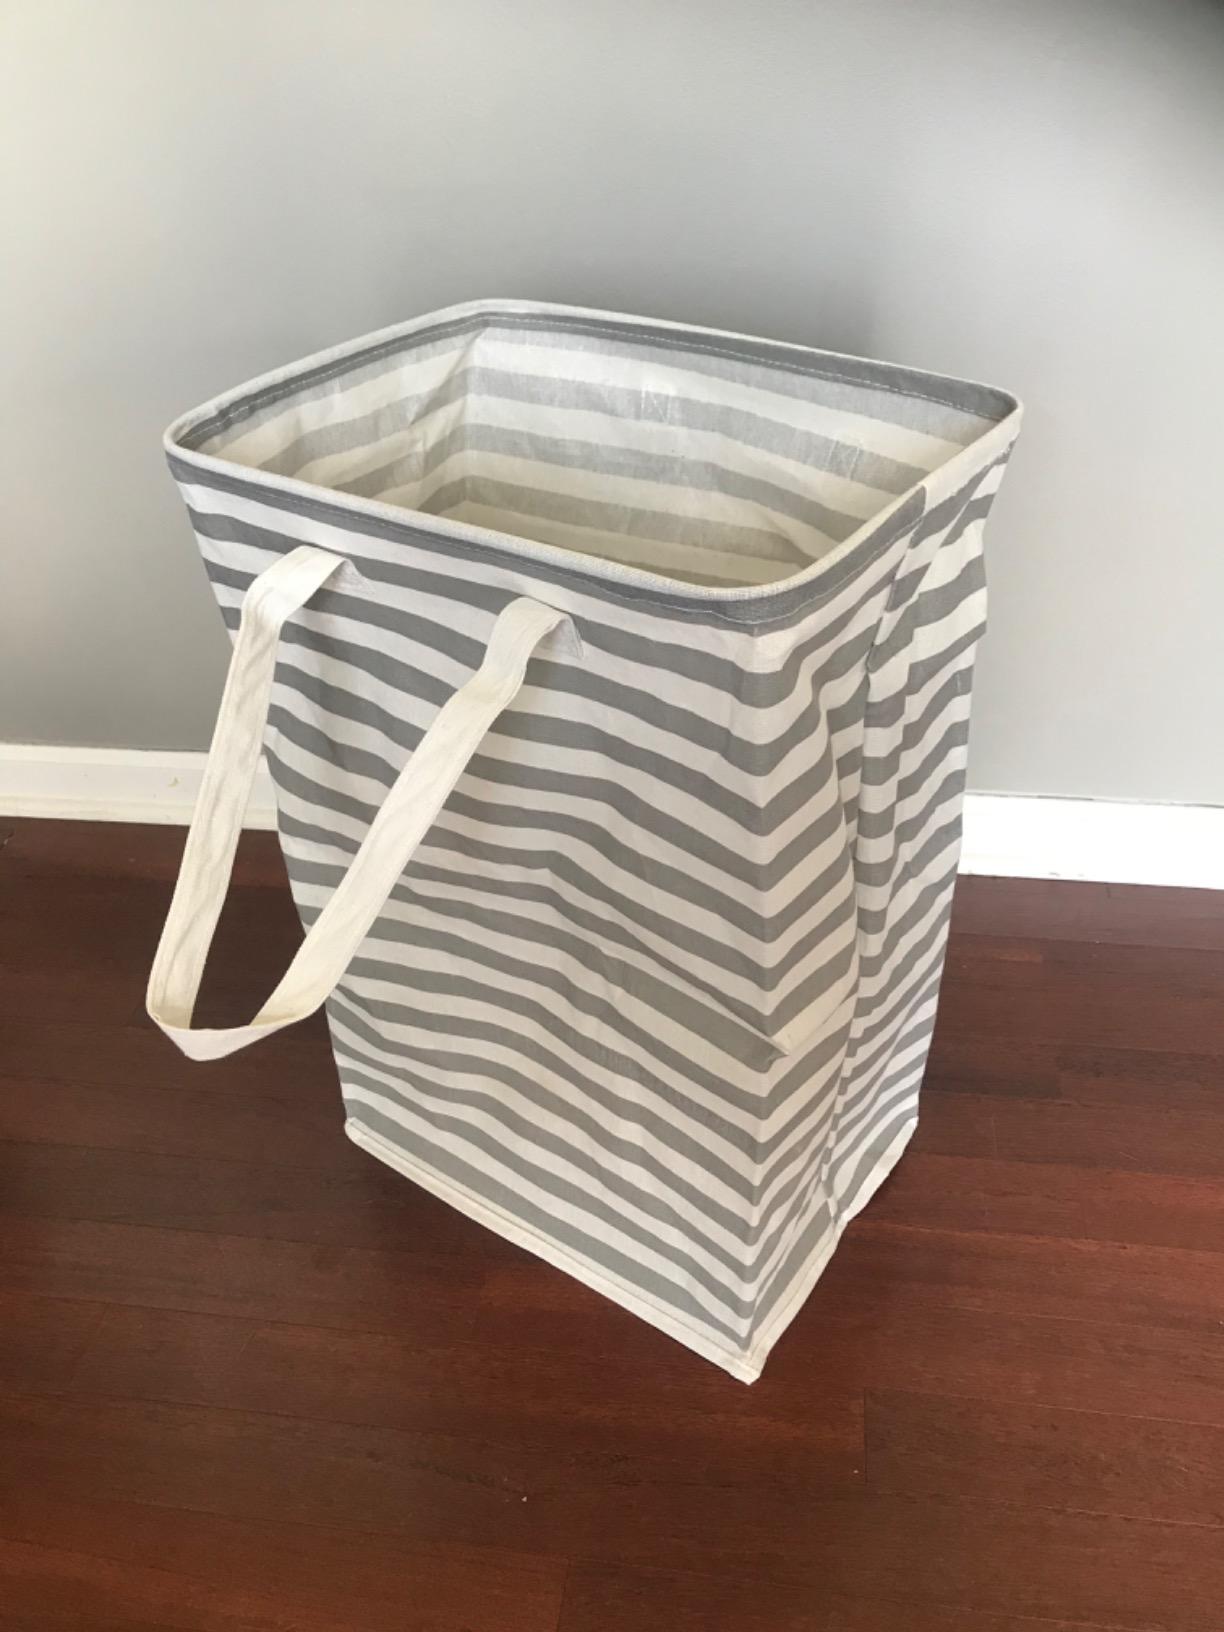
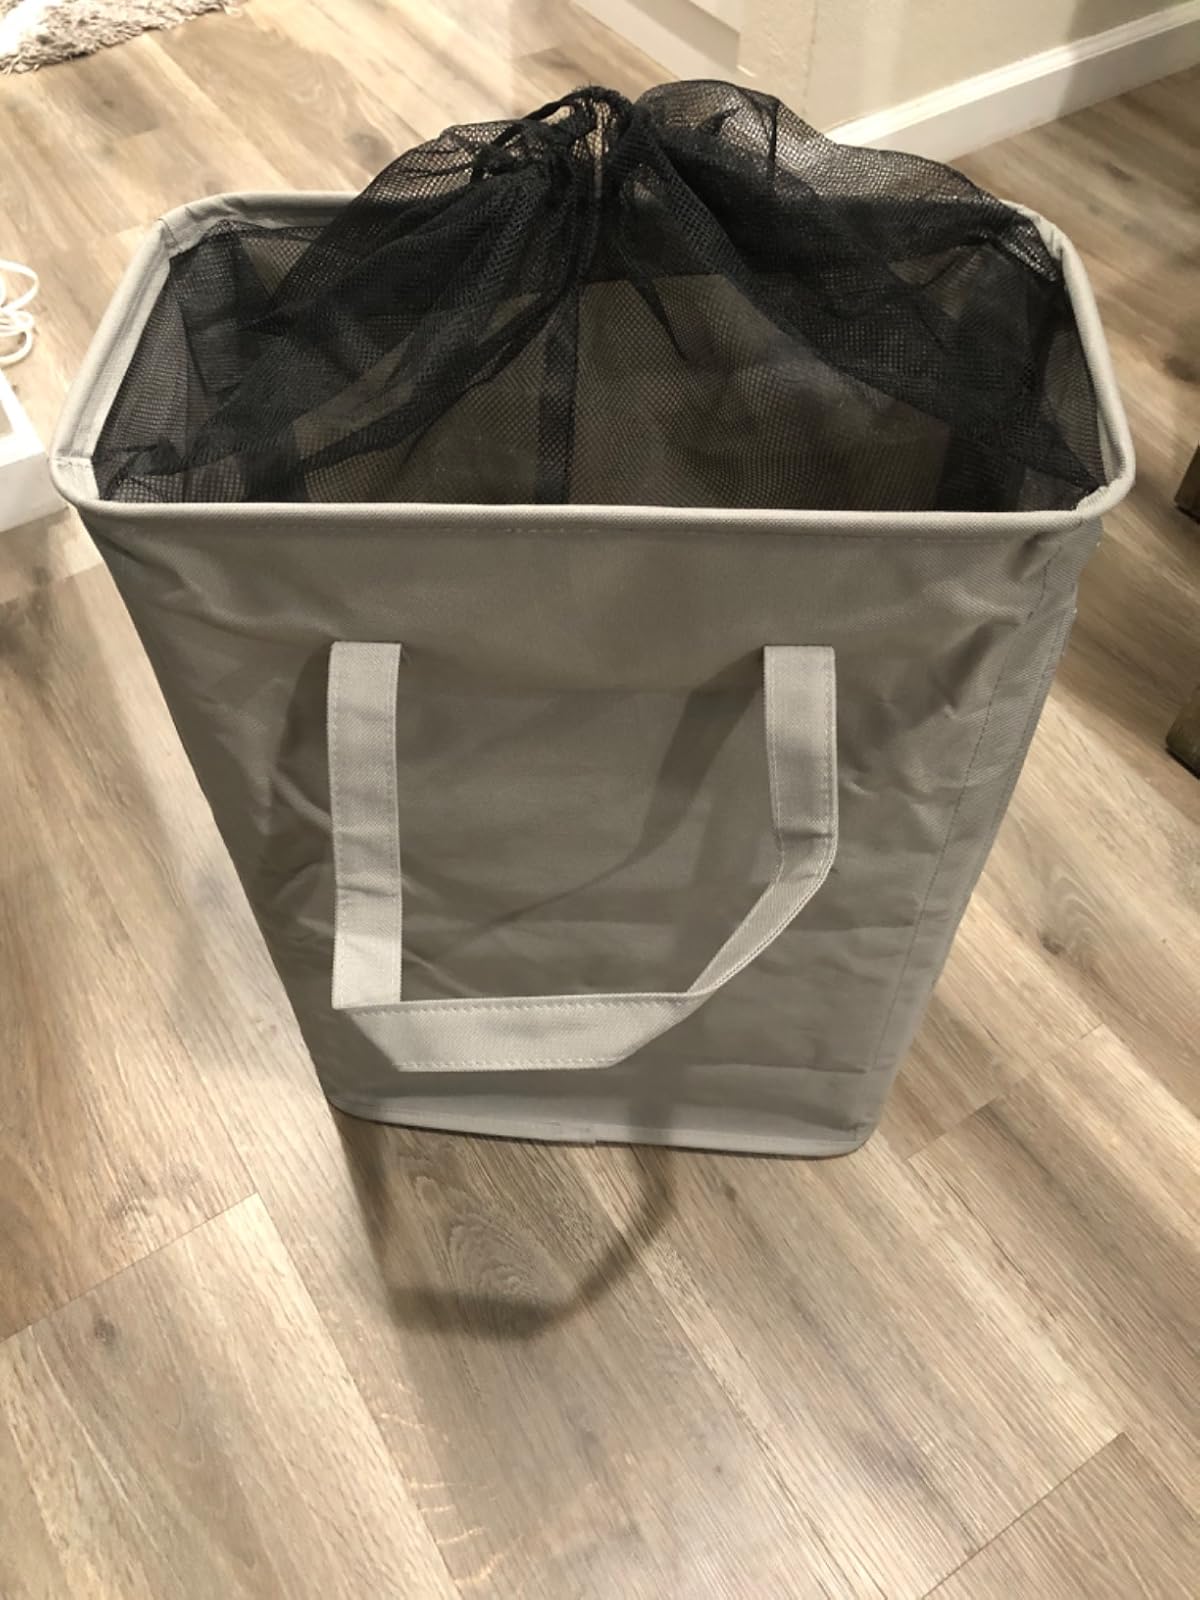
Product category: items_hamper
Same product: no